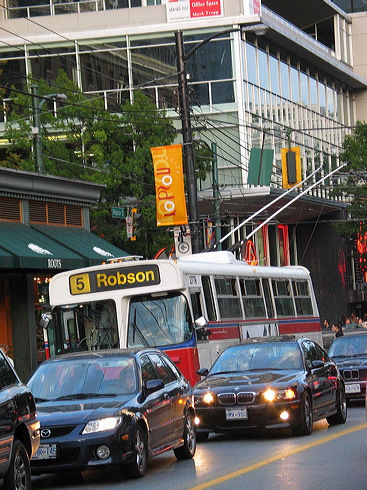
A bus and cars driving down the street.

A public transit bus in traffic on a busy street.

CARS PASSING A BUS ON A BUSY STREET

A few cars and a bus on the road.

A city bus caught in traffic on a busy street